Bertha of Blois

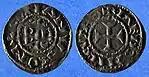
Berthaʻs son Conan II, Duke of Brittany's coins.

Bertha of Blois (French: "Berthe de Blois"; c. 1005 — c. 1080), was a Duchess consort of Brittany and a countess consort of Maine.